2021 National League Championship Series

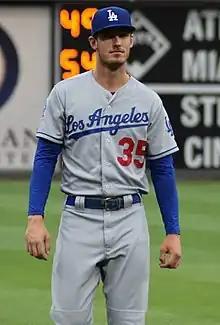
Cody Bellinger had a three-run home run as part of an eighth-inning rally for the Dodgers in Game 3.

Starting pitchers were Ian Anderson for Atlanta and Max Scherzer for Los Angeles. Mookie Betts opened the game with a single, followed by a home run from Corey Seager, staking the Dodgers to an early 2–0 lead. Anderson was pinch hit for in the bottom of the third, having allowed two runs on three hits and three walks while striking out two batters. In the bottom of the fourth, Joc Pederson hit a one-out homer with Austin Riley on base, tying the game, 2–2. Scherzer left with one out in the bottom of the fifth, having allowed two runs on four hits while striking out seven. In the top of the seventh, the Dodgers had the bases loaded with two outs following two walks and a hit batsman; Chris Taylor then drove in two runs with a double off of Luke Jackson, putting Los Angeles ahead, 4–2. With one out in the bottom of the eighth, Ozzie Albies singled off of Julio Urías to drive in Eddie Rosario from second, pulling Atlanta within a run, 4–3. Riley then doubled to deep center, scoring Albies from first and tying the game, 4–4. Atlanta closer Will Smith retired the Dodgers in order in the top of the ninth. Brusdar Graterol came in to pitch the bottom of the ninth; he recorded two outs and, with Dansby Swanson at second, was replaced by Dodgers closer Kenley Jansen. Rosario hit Jansen's first pitch up the middle, getting by Seager and driving in Swanson to give the Braves a 2–0 series lead.